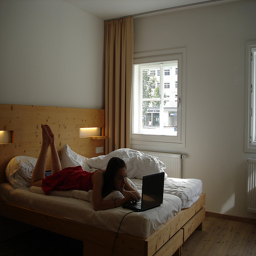
A woman laying on her stomach on a bed in front of a laptop.
a woman looking at a laptop on her bed
a woman is laying down working on a laptop
A woman relaxes on her bed and uses her computer
a female in a red dress is on a bed with a laptop